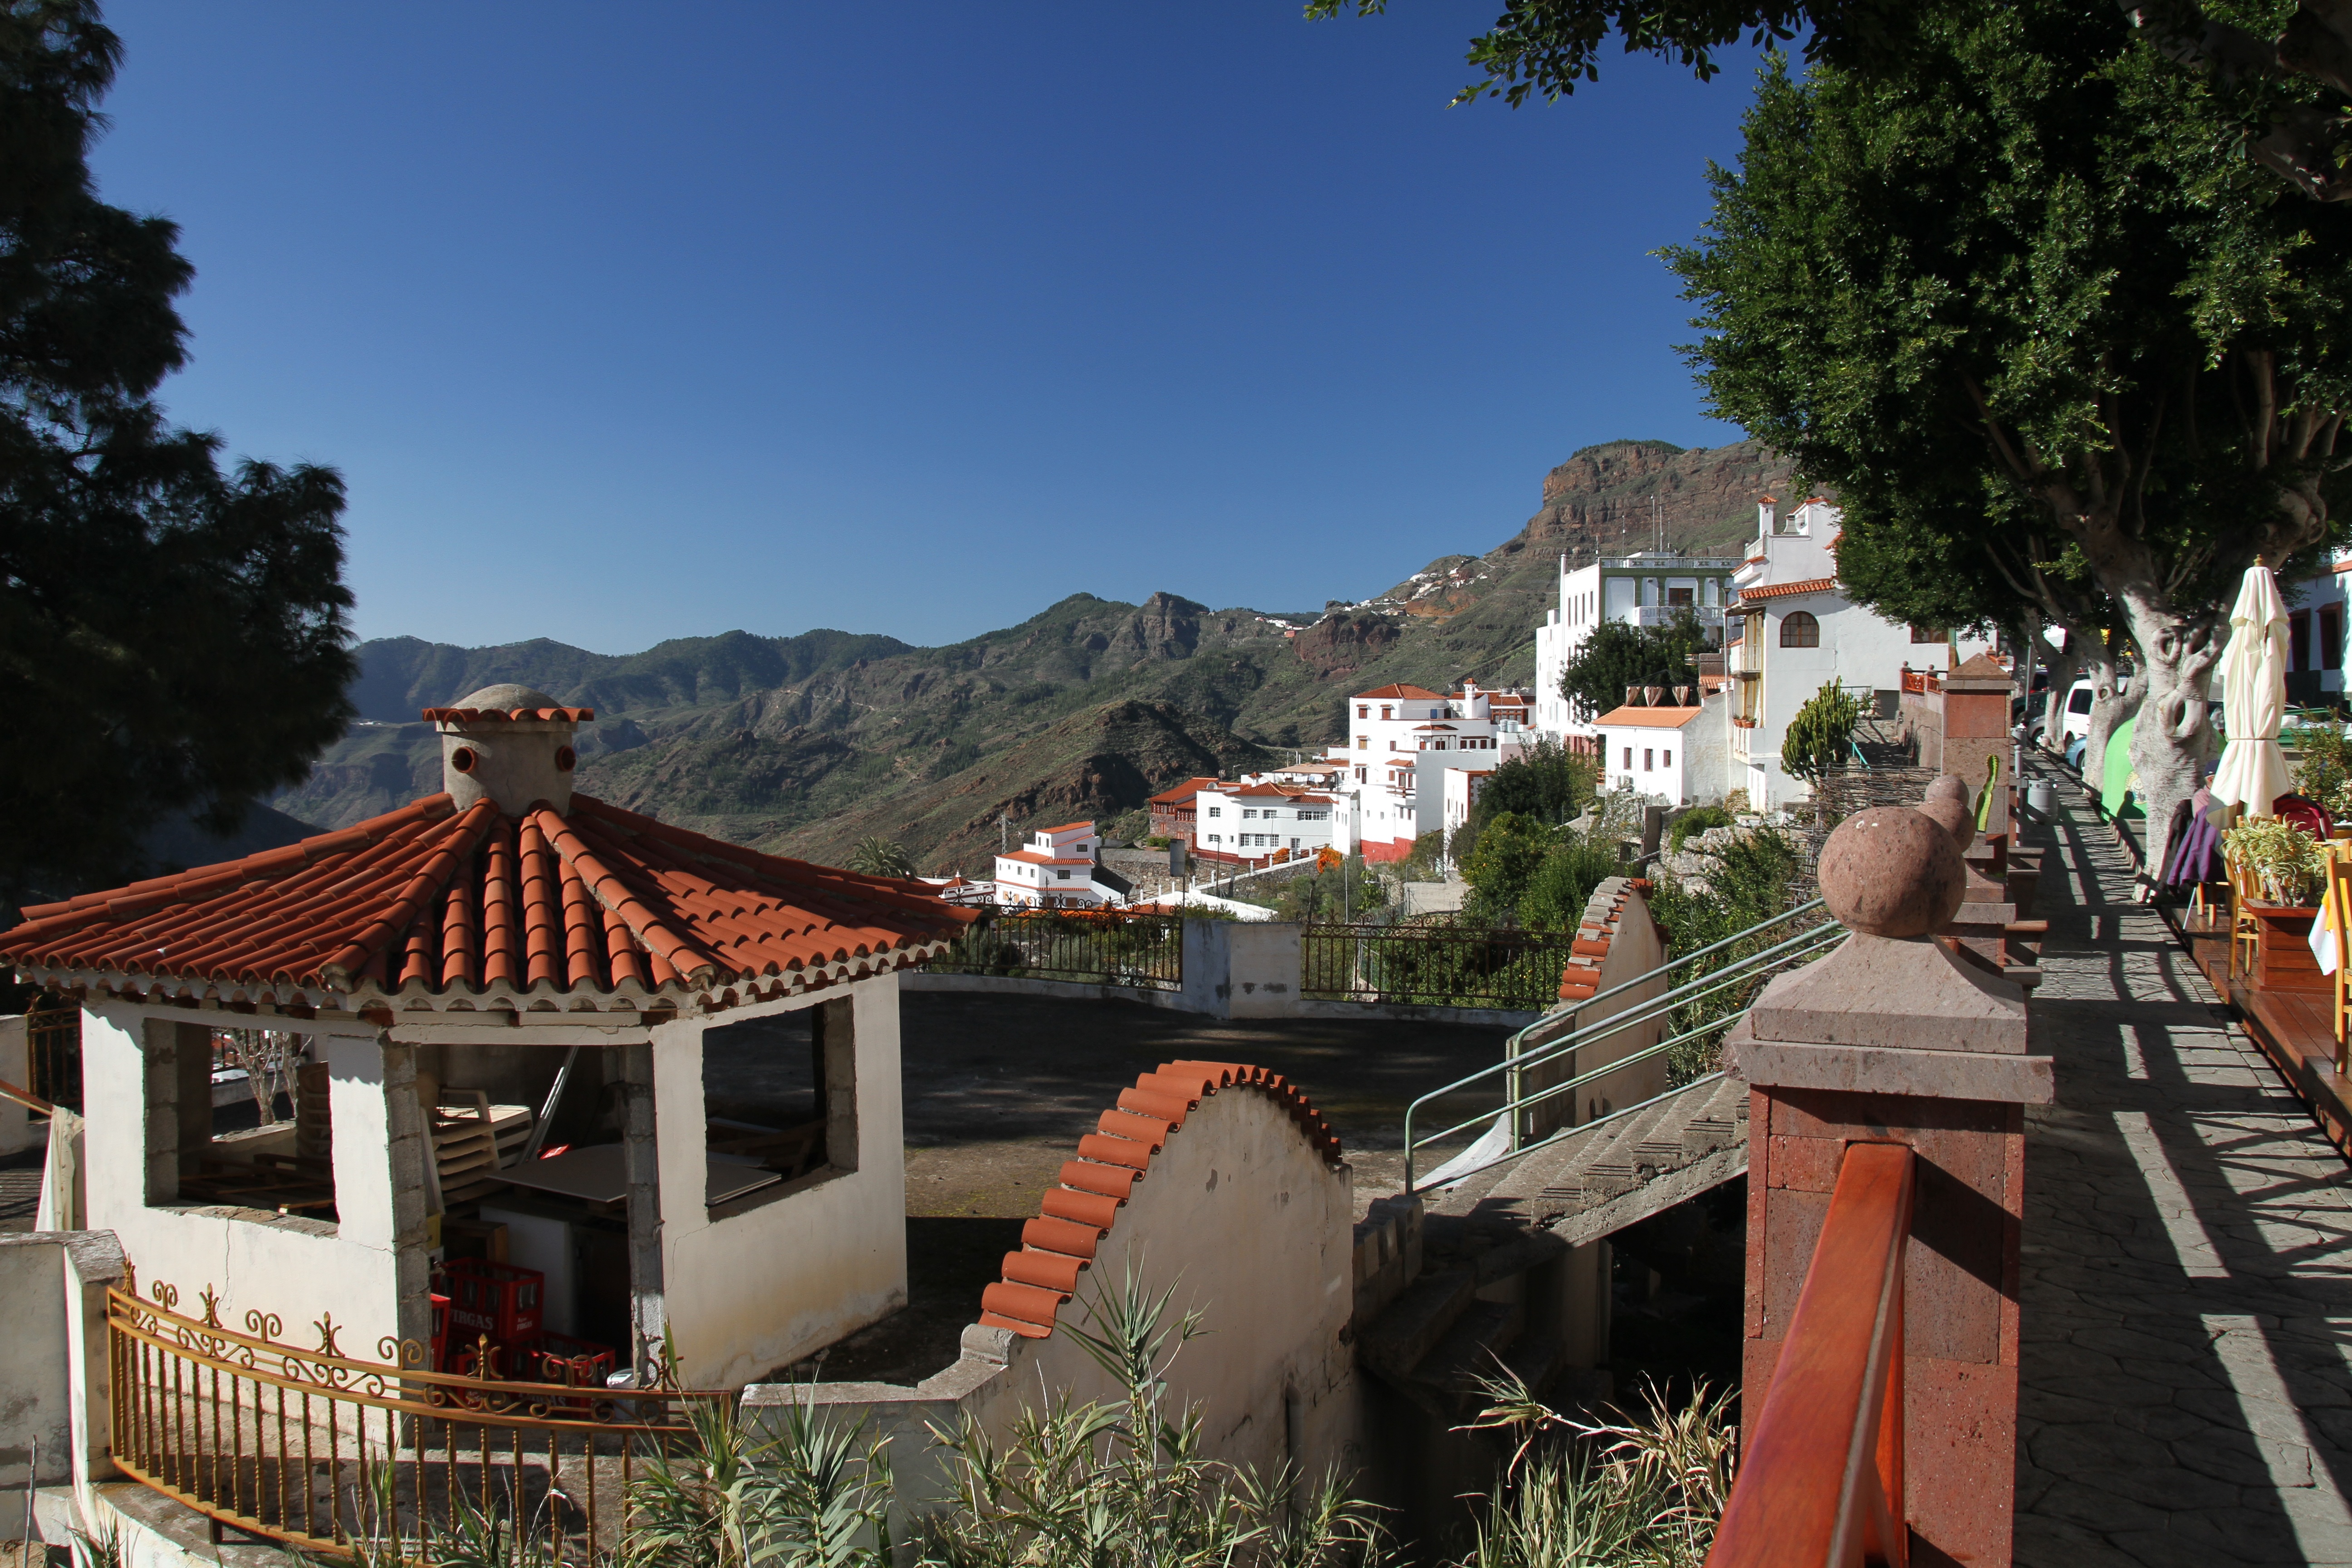
landscape, nature, mountain, town, valley, vacation, travel, village, tourism, spain, resort, gran, shrine, islands, volcanic, canary, canaria